Hurtigruten

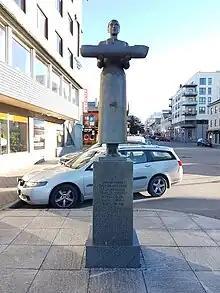
Memorial in Bodø commemorating the incident on board "Erling Jarl" in 1958

Before World War II, a number of ships perished, usually because they ran aground in bad visibility.